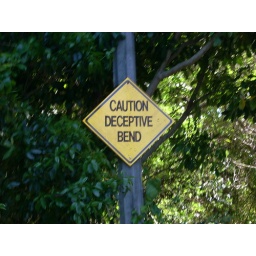
I like how this sign doesn't only describe how the road bends, but the manner in which it also acts...deceptively!